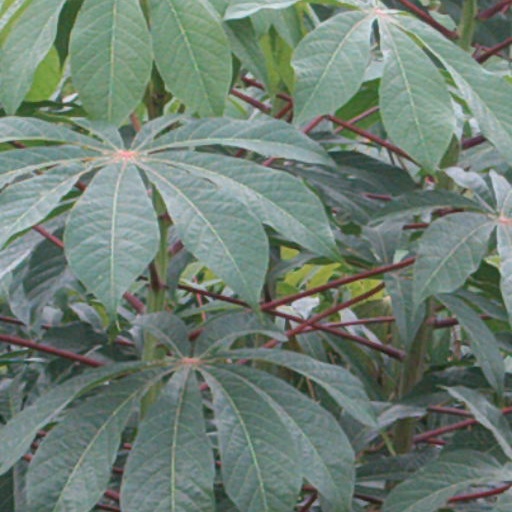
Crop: cassava